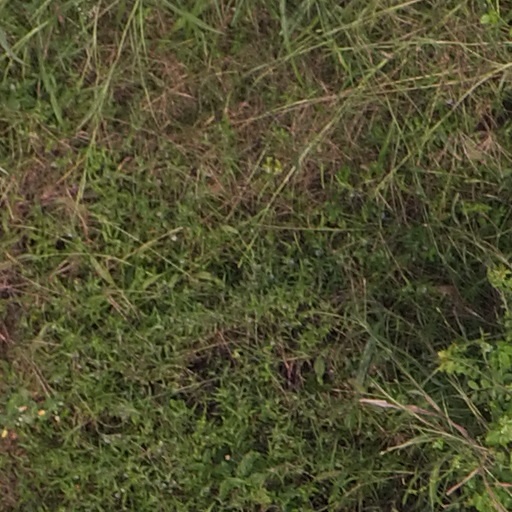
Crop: maize; corn